Sports in the Tampa Bay area

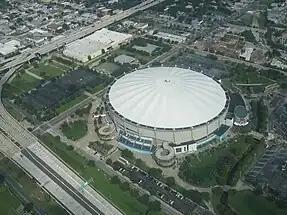
Tropicana Field (originally the "Florida Suncoast Dome")

Minor league, amateur, and spring training baseball have long been very popular in the Tampa Bay area. As such, a fierce cross-bay competition for a potential Major League Baseball franchise developed in the 1980s and 1990s, with Tampa and St. Petersburg each vying to bring professional baseball to town. Despite warnings from MLB that expansion was not imminent, St. Pete began construction of the Florida Suncoast Dome in 1987 in the hopes of eventually landing an MLB team through expansion or relocation.